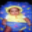
Label: baby